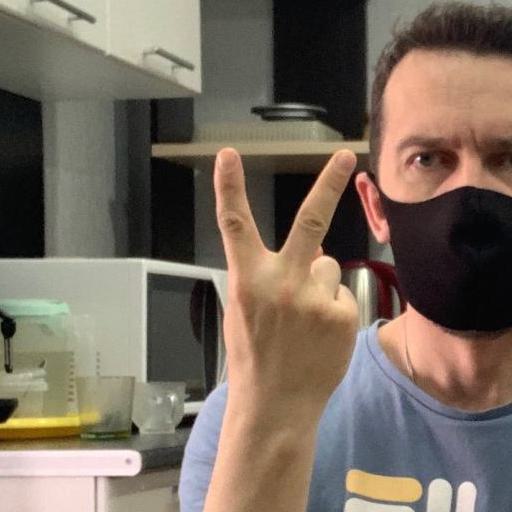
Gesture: peace_inverted